1989 Soviet census

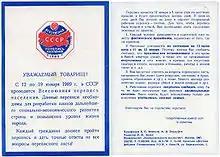
1989 Soviet census information pamphlet

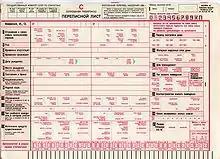
1989 census form

The 1989 Soviet census, conducted between 12 and 19 January of that year, was the final census carried out in the Soviet Union. The census found the total population to be 286,730,819 inhabitants. In 1989, the Soviet Union ranked as the third most populous in the world, above the United States (with 248,709,873 inhabitants according to the 1990 census), although it was well below China and India.